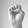
ASL letter: E